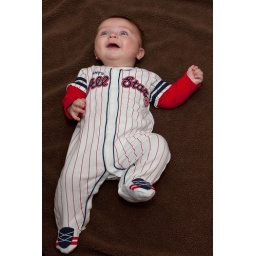
dreaming of leaping to catch the fly ball deep in left field